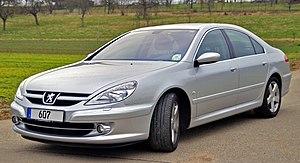
Une voiture Peugeot 607 équipée d'un moteur diesel 2.7l HDI.
Peugeot est un constructeur automobile français. L'entreprise familiale qui précède l'actuelle entreprise Peugeot est fondée en 1810, lors de la transformation du moulin familial sis à Hérimoncourt en aciérie. Différentes branches de la famille vont se lancer dans des productions très diversifiées, mais toutes basées sur l'acier